Userkaf

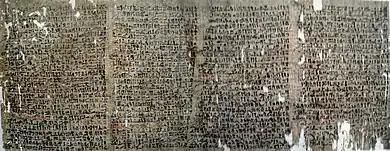
The Westcar papyrus, on display in the Ägyptisches Museum, dates to the 17th Dynasty but its story was possibly first written during the 12th Dynasty.

The division of ancient Egyptian kings into dynasties is an invention of Manetho's "Aegyptiaca", intended to adhere more closely to the expectations of Manetho's patrons, the Greek rulers of Ptolemaic Egypt.